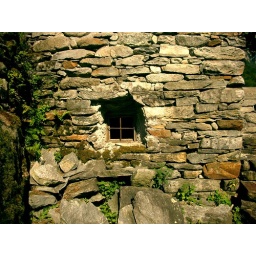
A little window in the stones